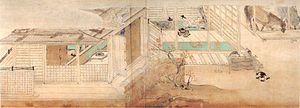
L'époque de Kamakura est l'une des 14 subdivisions traditionnelles de l'histoire du Japon. Cette période, qui commence en 1185 et s'achève en 1333, est placée sous l'autorité politique du shogunat de Kamakura. Elles constitue la première partie du « Moyen Âge » de l'histoire japonaise, qui va jusqu'à la fin du XVIᵉ siècle.